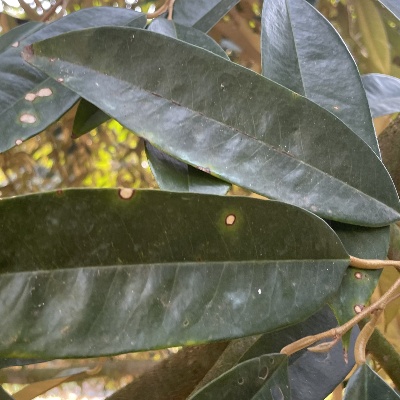
Label: Leaf_Phomopsis